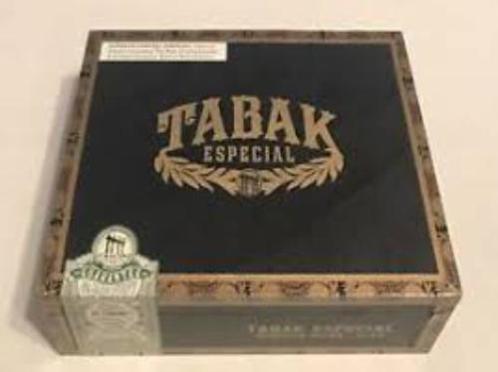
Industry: Necessities